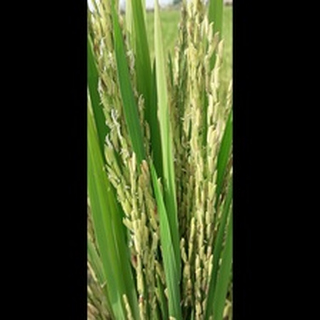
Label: healthy_rice